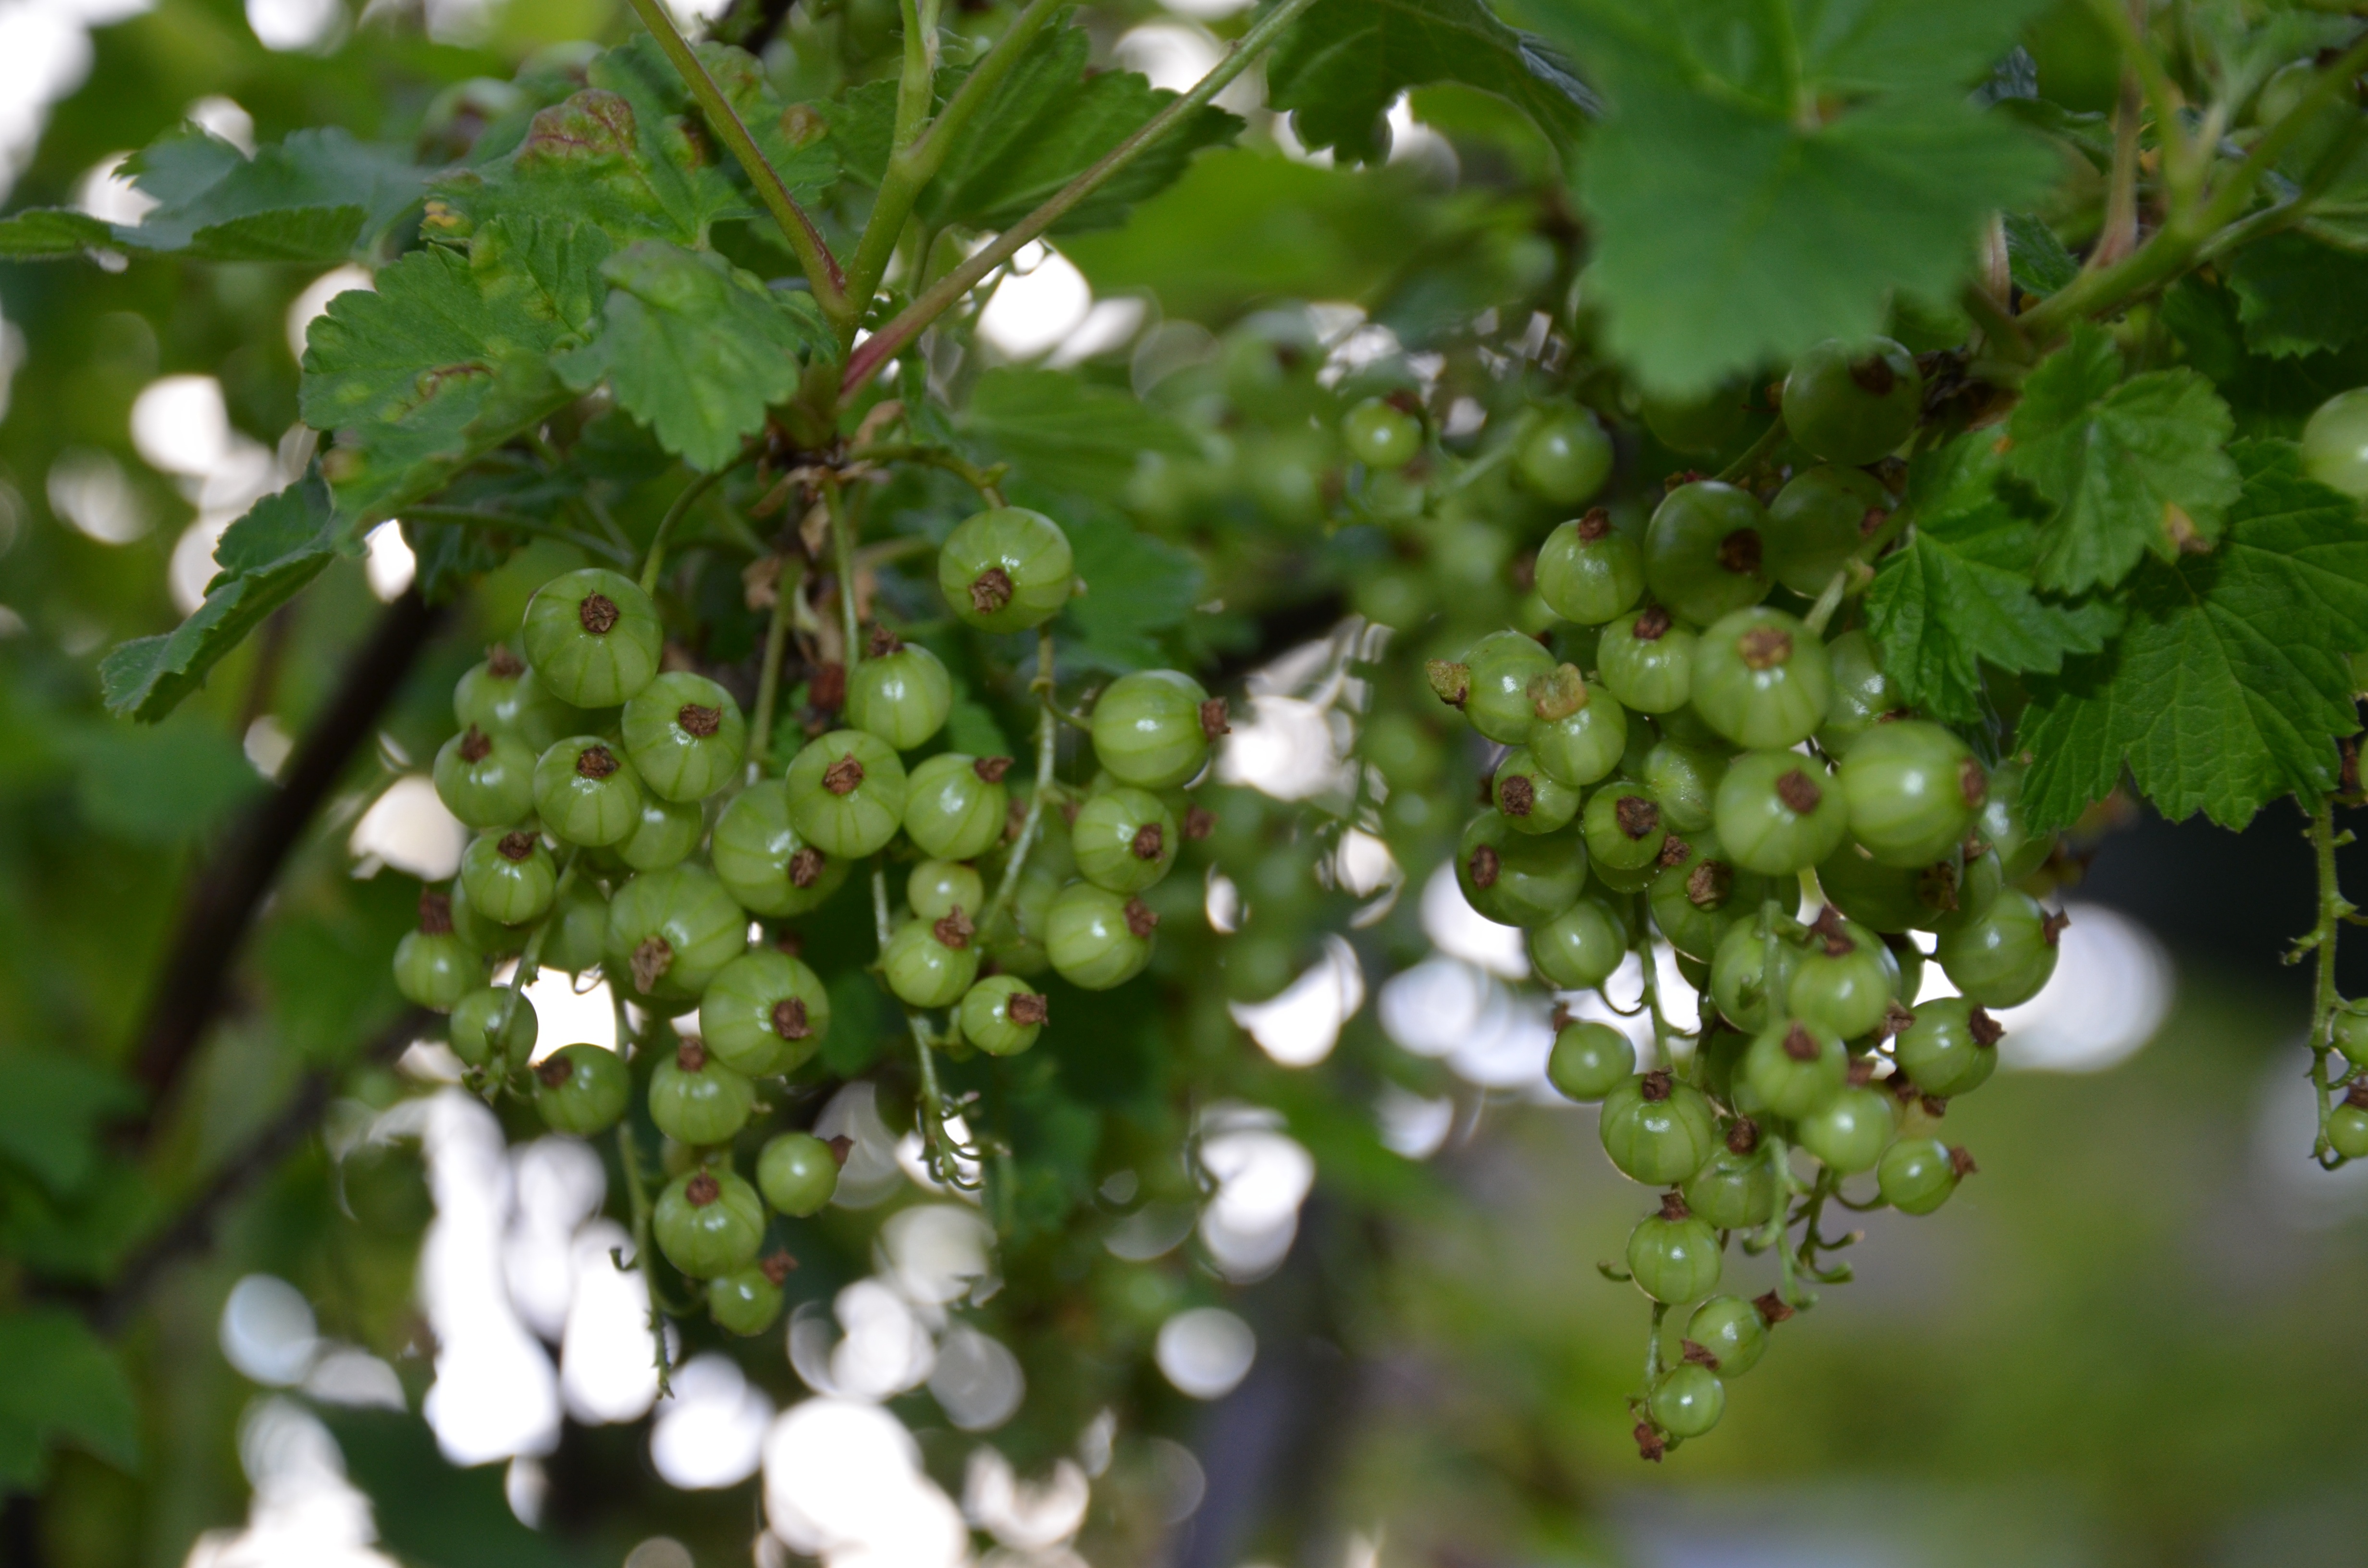
tree, branch, plant, fruit, berry, leaf, flower, bush, food, green, produce, evergreen, close, shrub, soft fruit, back light, flowering plant, currants, woody plant, land plant